Wilson Ndolo Ayah

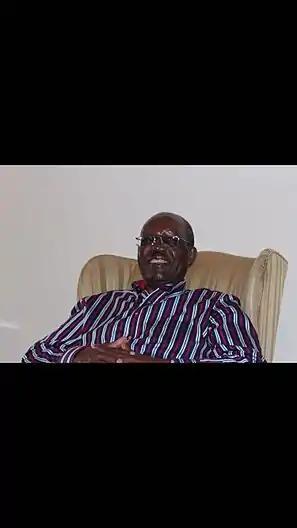
Wilson Ndolo Ayah

Wilson Ndolo Ayah (29 April 1932 – 16 March 2016) was a Kenyan politician. He served as Foreign Minister from 1990 to 1993 during Kenya's return to a multi-party system of governance. Wilson Ndolo Ayah served in the government of Daniel Arap Moi as minister from 18 August 1987 when he was first appointed Minister for Research Science and Technology. He was also a beneficiary of the Kennedy Airlifts.